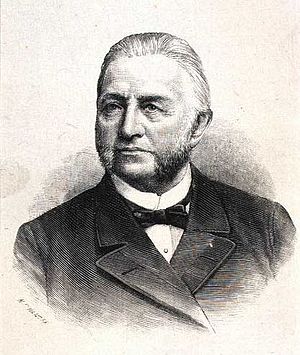
Hans Broge
Hans Broge (4.12.1822-25.3.1908), dansk købmand
Hans Broge var en aarhusiansk storkøbmand, Dannebrogsmand, modtager af ridderkorset, fortjenstmedalje i guld, kommandør af 1. grad.